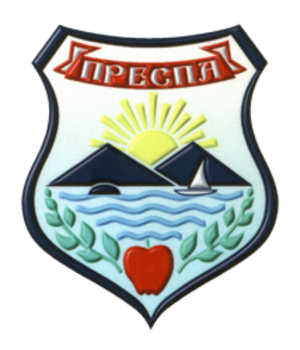
Resen est une municipalité et une ville du sud-ouest de la République de Macédoine du Nord. Elle comptait 16 825 habitants en 2002 et fait 550,77 km². La ville comptait 8 748 habitants, le reste de la population étant réparti dans les villages alentour. La municipalité est située sur la rive nord du lac Prespa et est à ce titre un centre touristique important. Resen est également connue pour son château, exemple architectural unique en Macédoine.